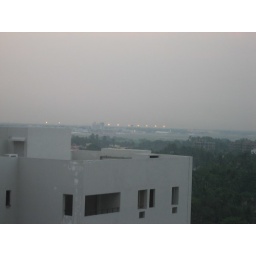
view from living room balcony. airport seen over tower 4 roof